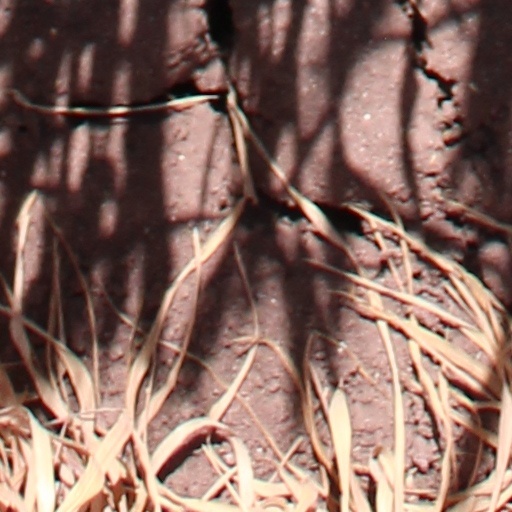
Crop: wheat